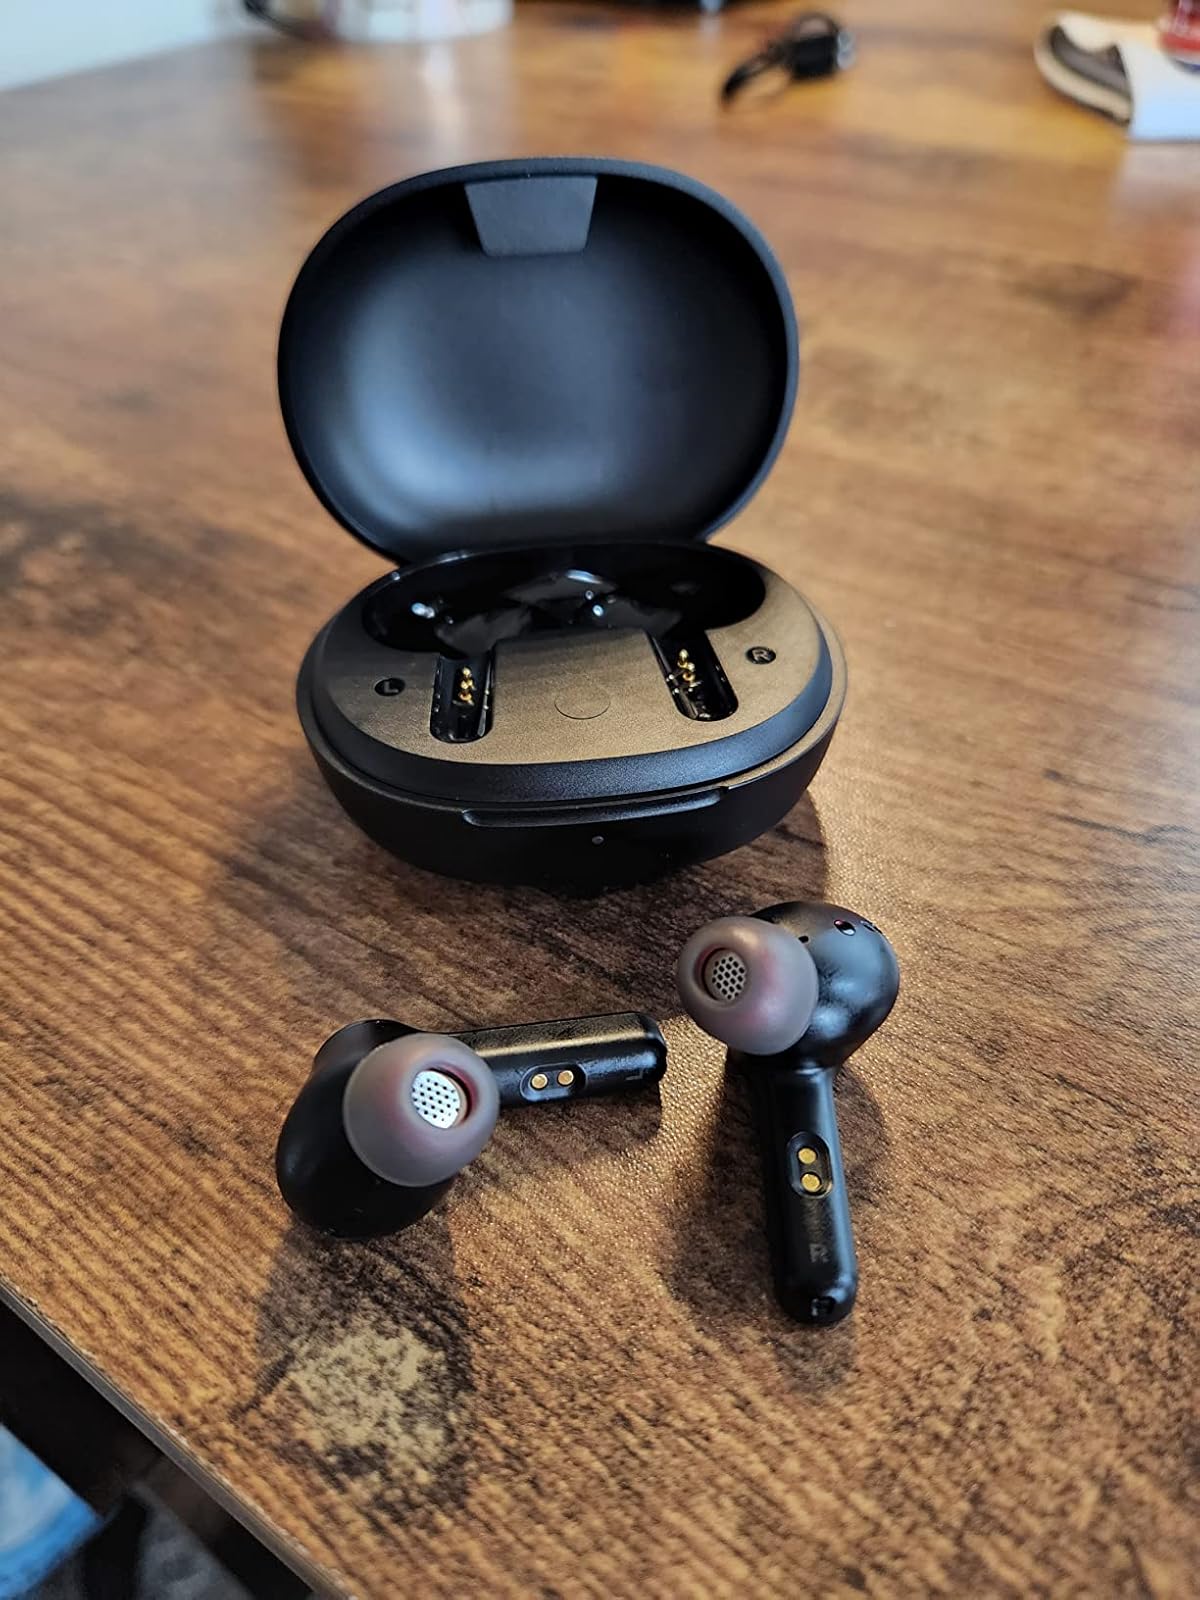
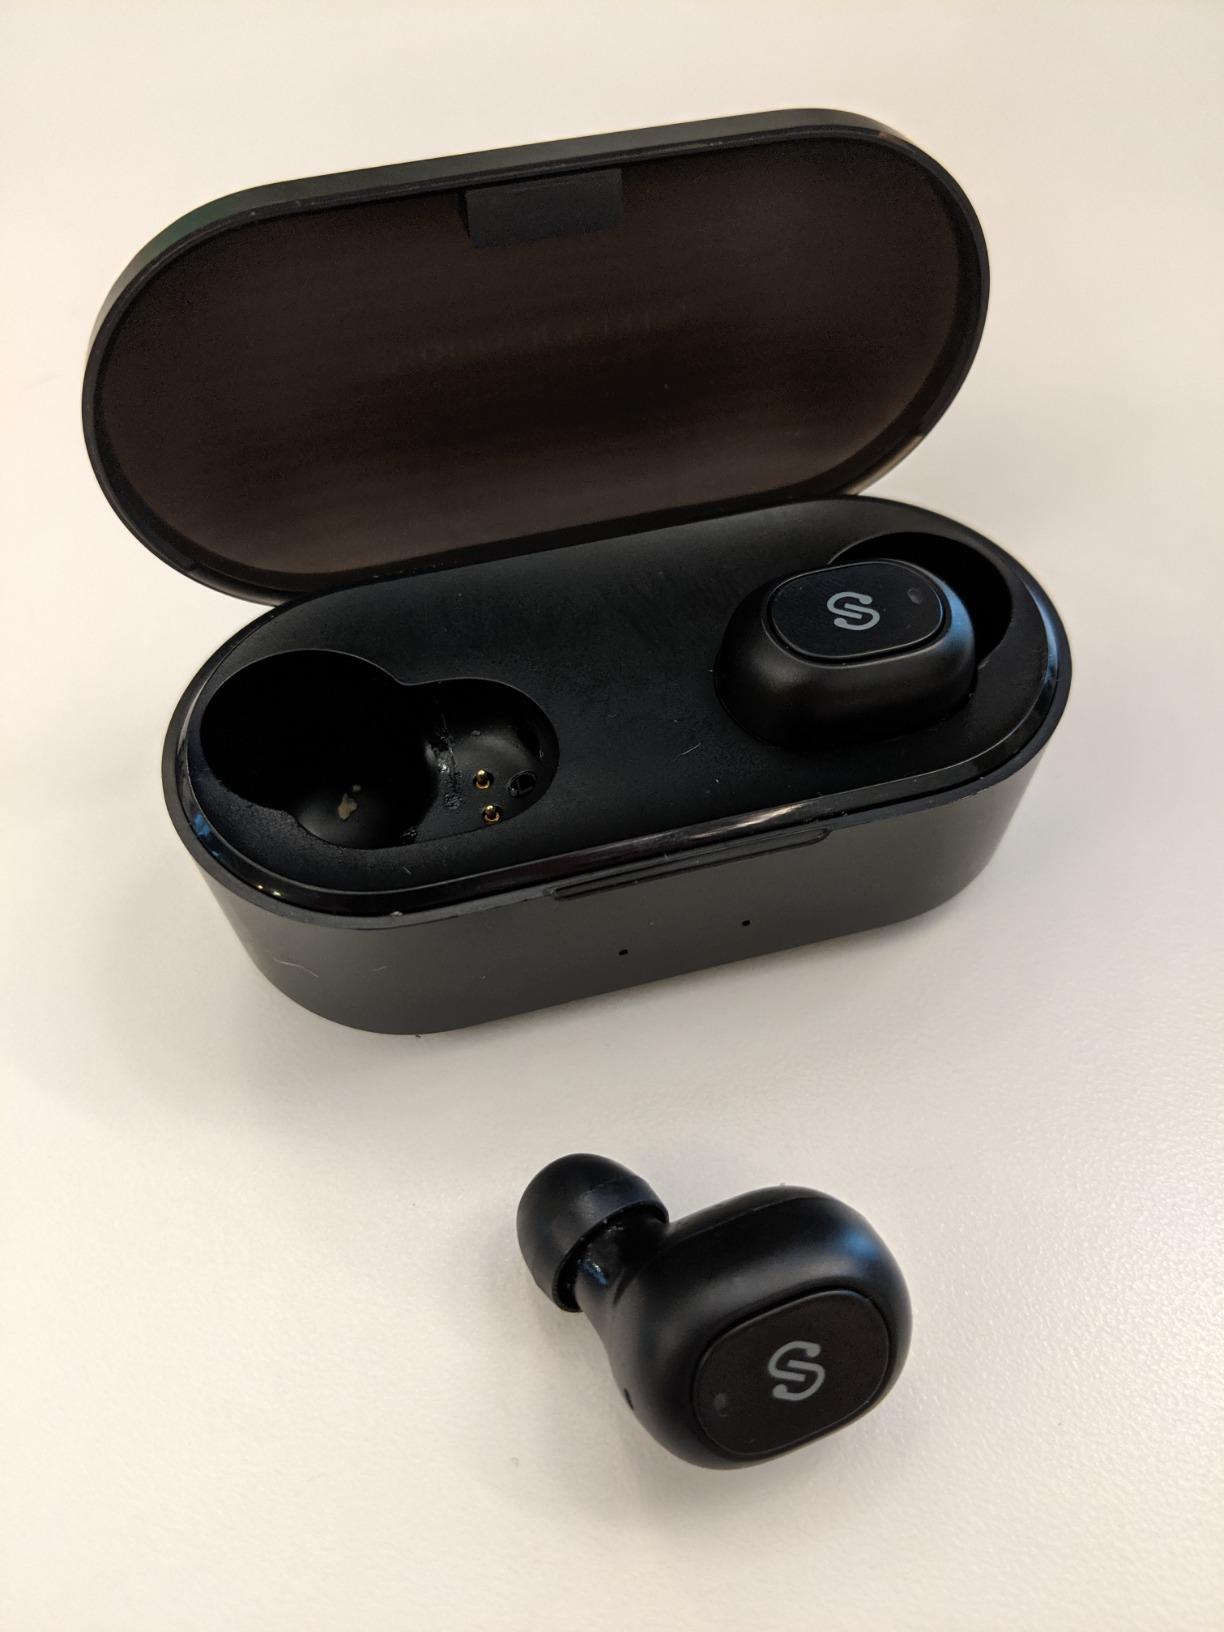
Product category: earbuds
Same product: no